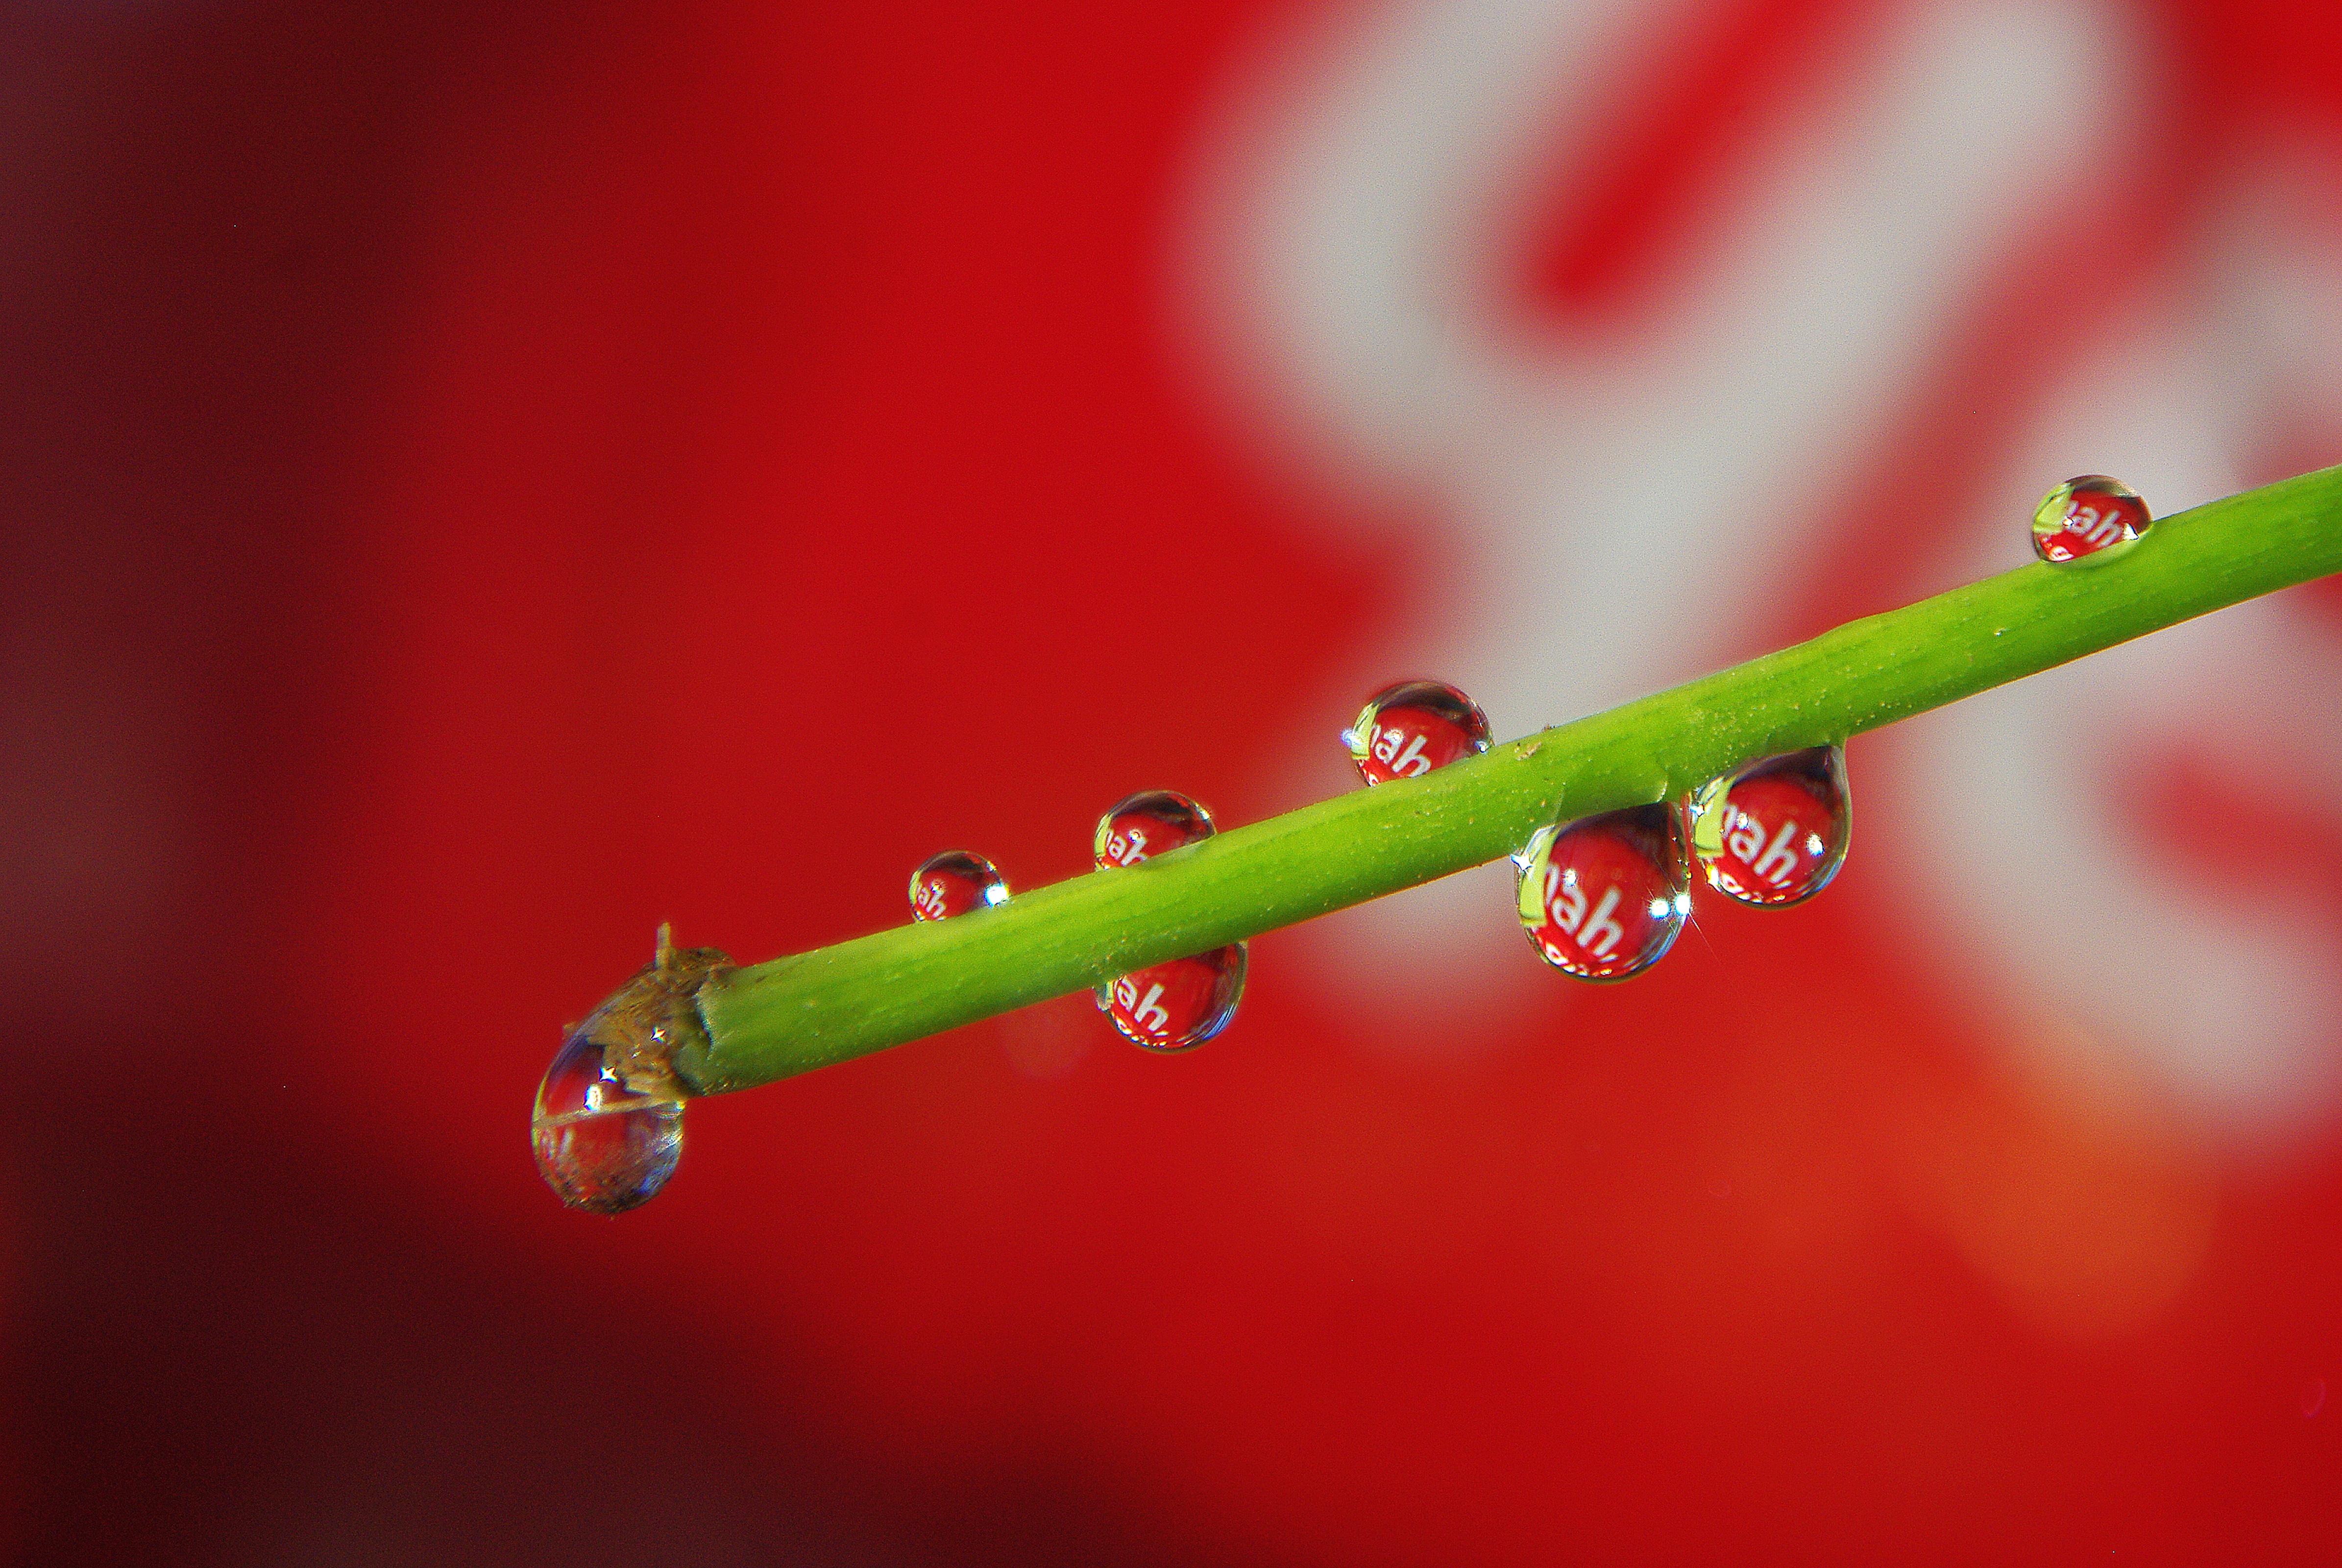
water, nature, branch, blossom, drop, dew, plant, photography, leaf, flower, bloom, wet, photo, summer, green, red, produce, macro, close, lighting, flora, drip, twig, close up, font, bud, drop of water, mirroring, moisture, klee, macro photography, flowering stems, run off, plant stem